Jacob Ramm

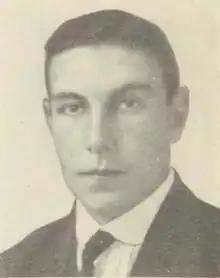
Ramm in the mid 1920s

He graduated as dentist in 1914, and practiced as dentist in Kristiania (later Oslo) as well as a period in Rjukan.